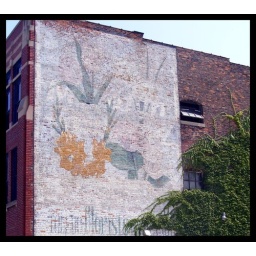
Or what I think are faded flowers on this ghost sign in Toldeo, OH.